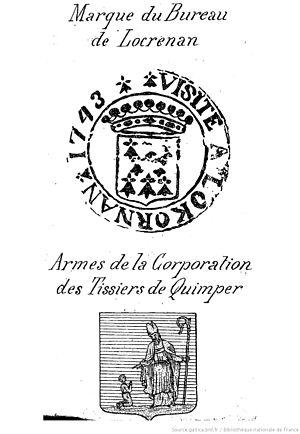
La marque du bureau des toiles à Locronan et celle des tissiers de Quimper
Locronan [lɔkʁɔnɑ̃] est une commune française, située dans le département du Finistère en région Bretagne.